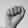
ASL letter: A